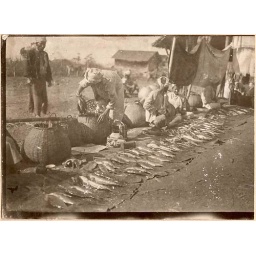
fish market in shan states